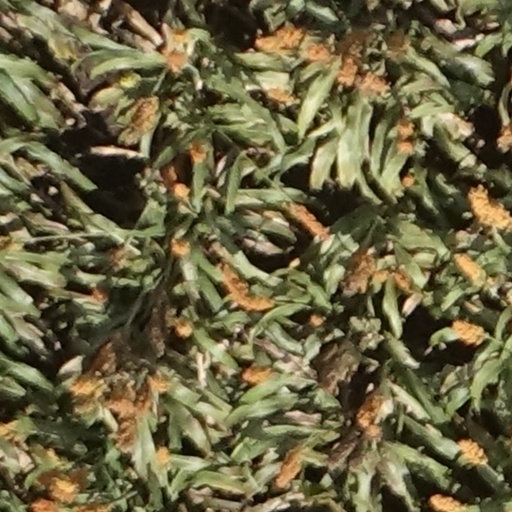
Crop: sorghum